List of Mexico City Metro lines

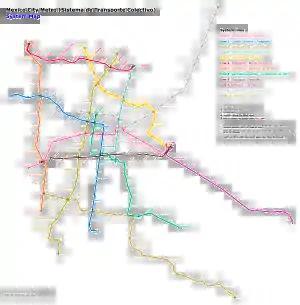
Mexico City Metro system map as of October 2014.

The Mexico City Metro is the largest and busiest heavy-rail rapid transit system in Mexico and second in North America, only behind the New York City Subway.